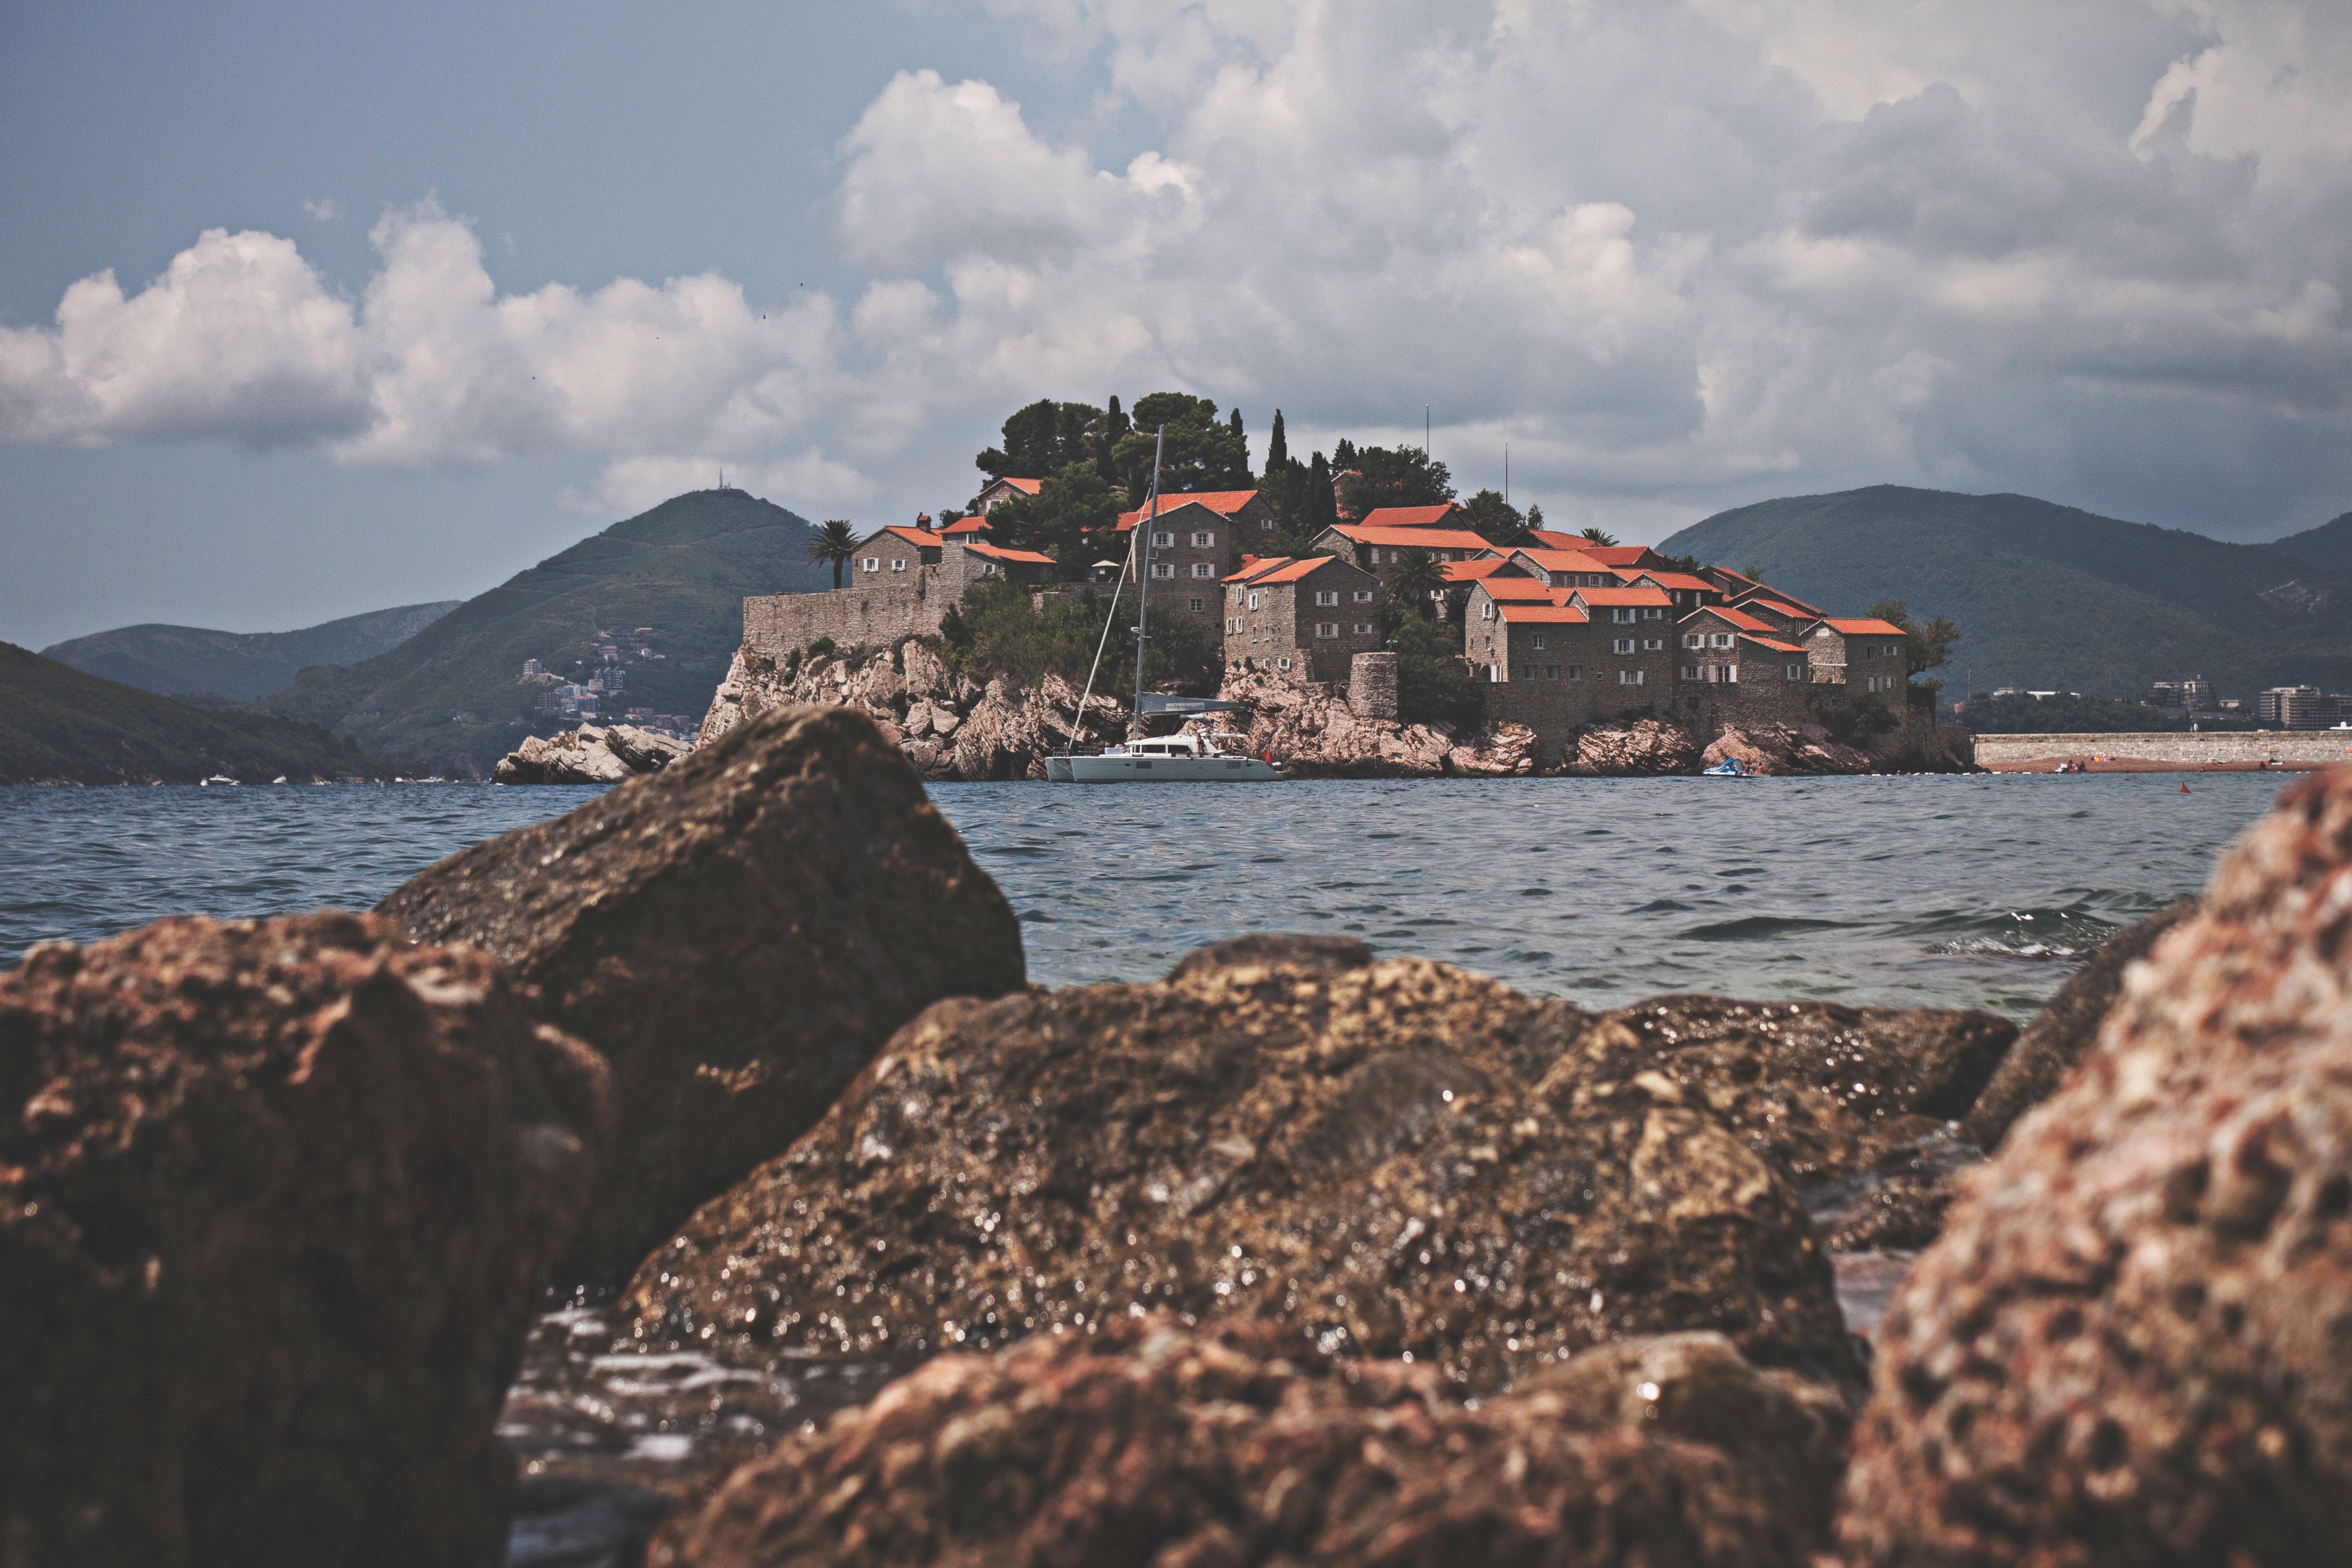
beach, landscape, sea, coast, rock, ocean, horizon, mountain, sunset, shore, wave, cliff, cove, bay, terrain, body of water, loch, cape, landform